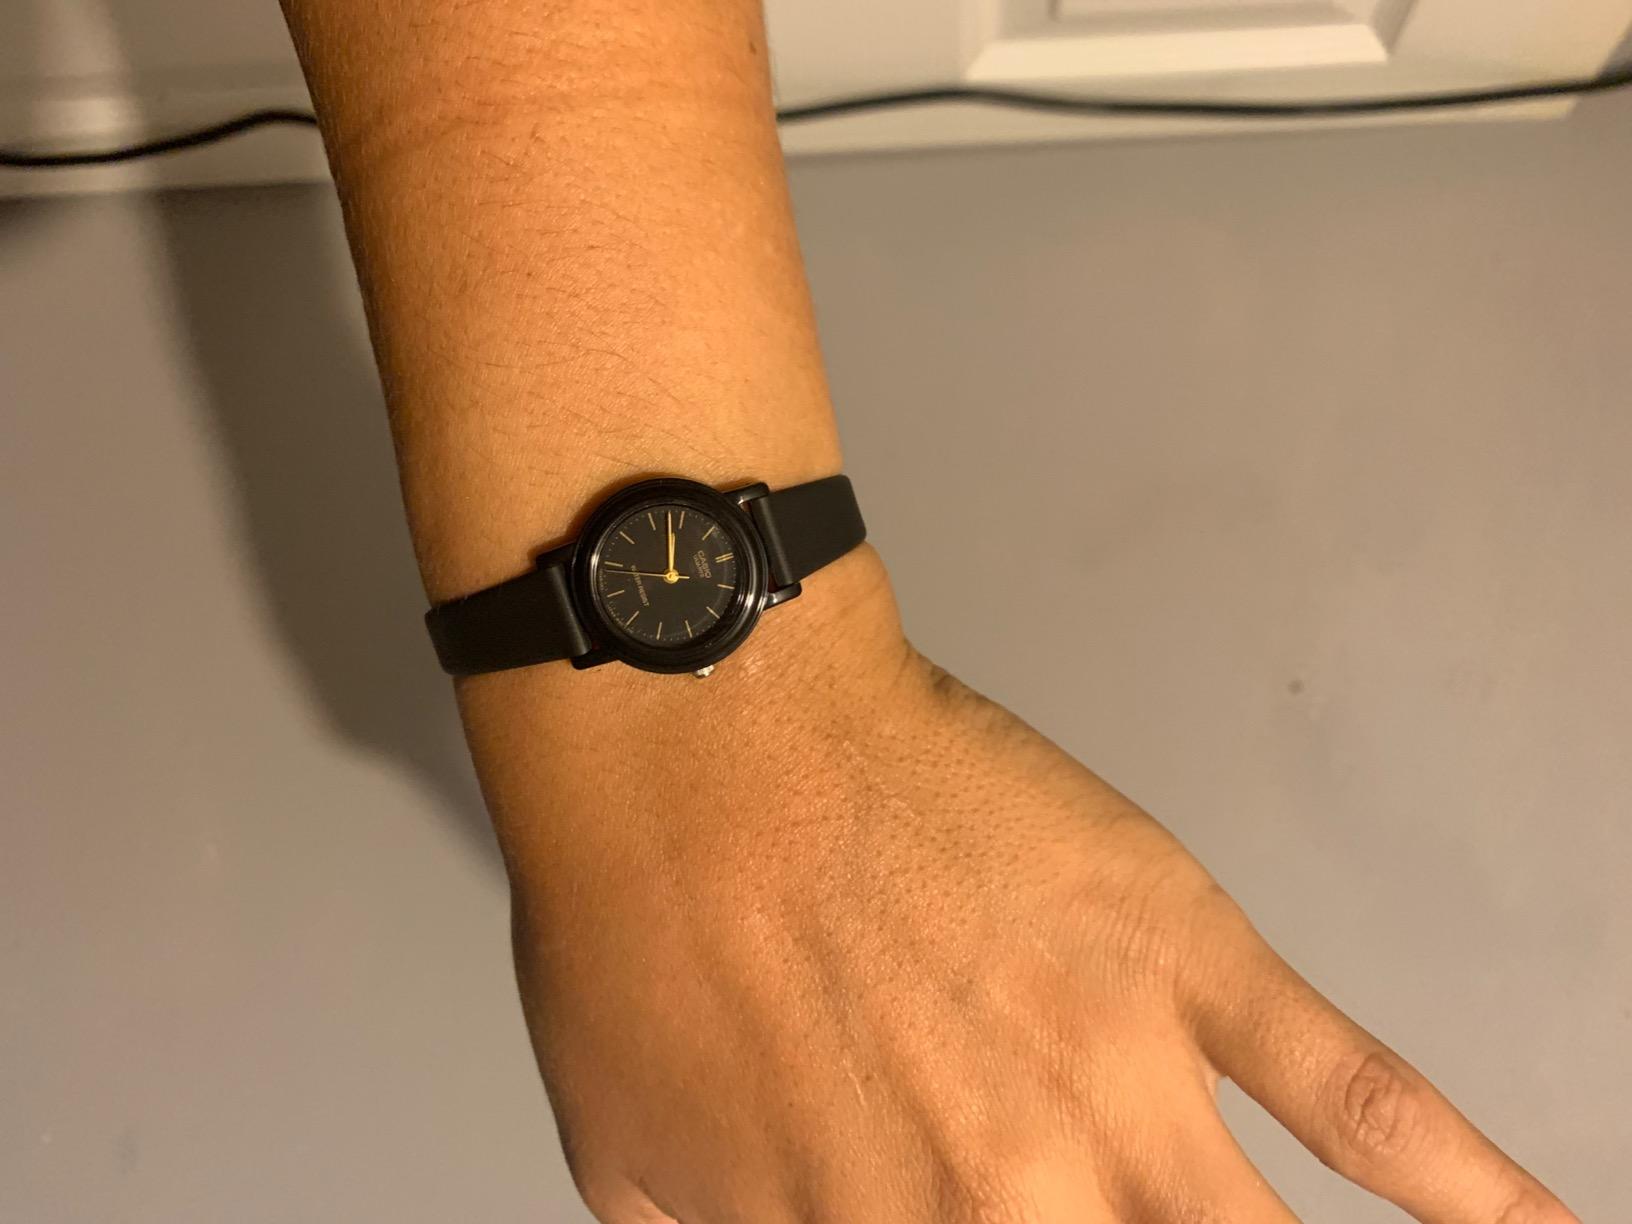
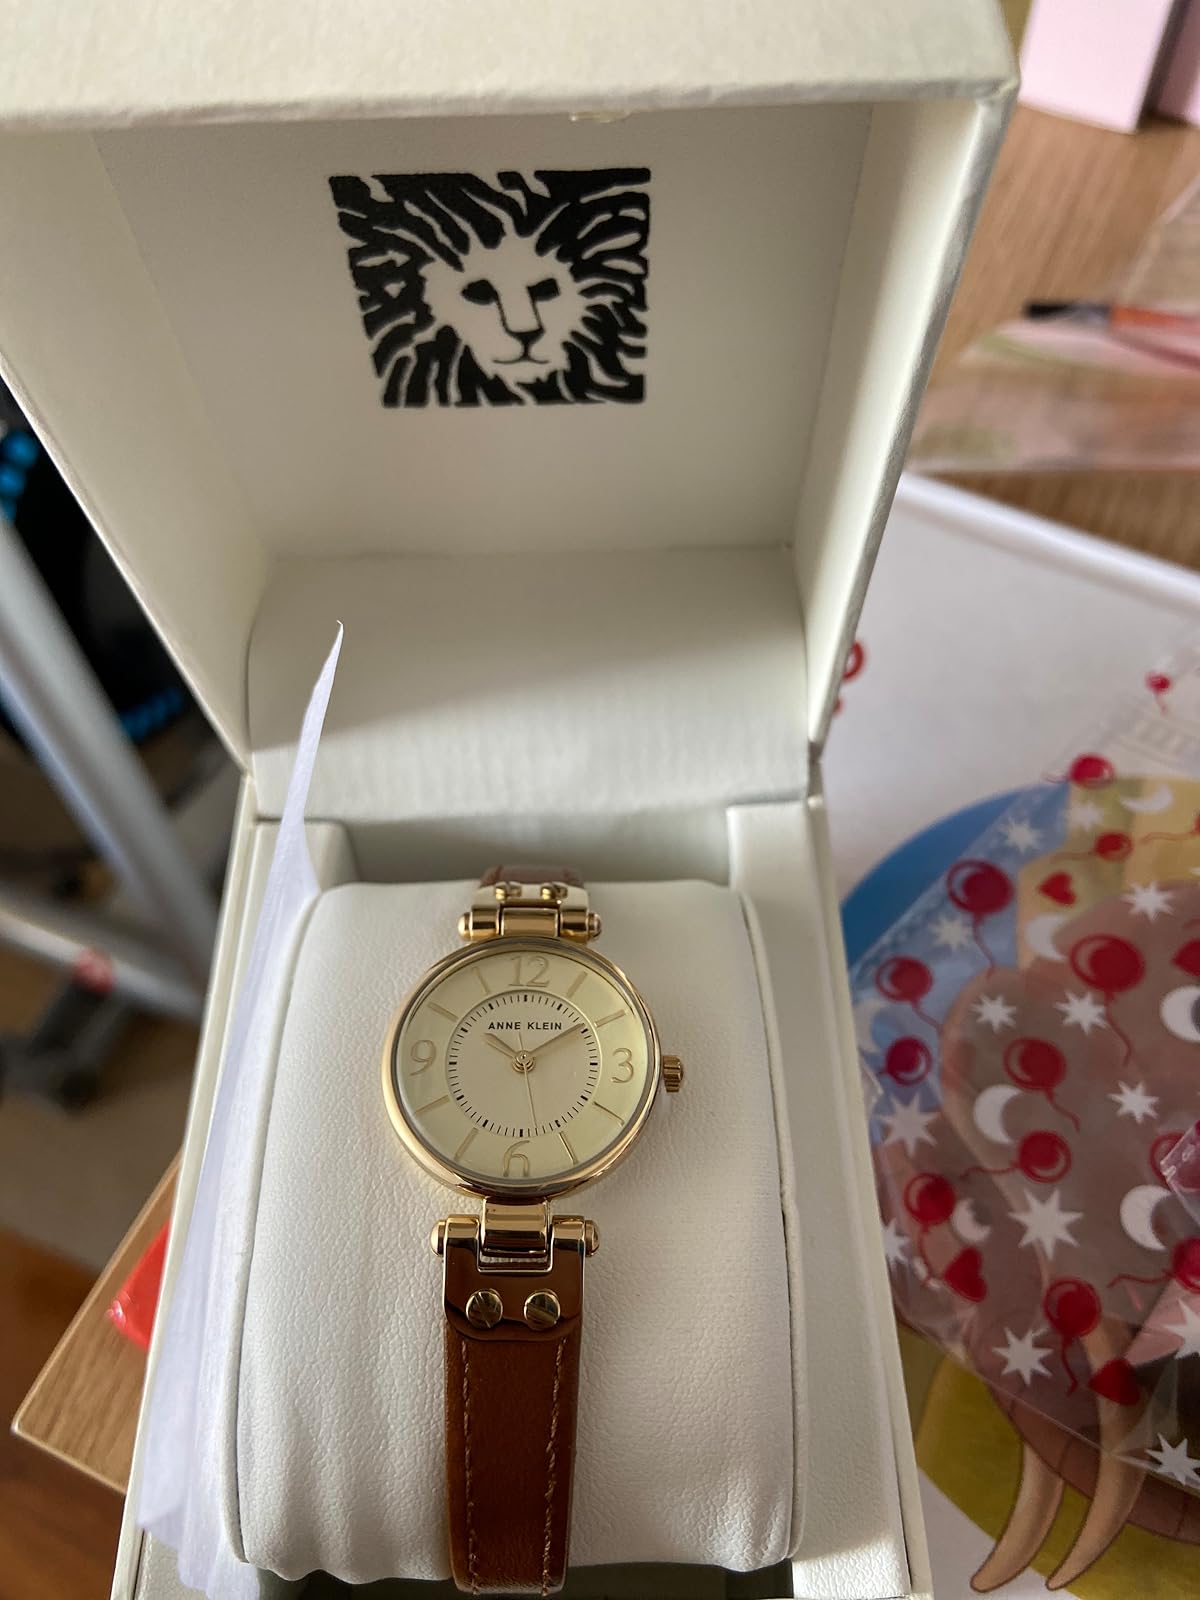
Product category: accessories_watch
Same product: no